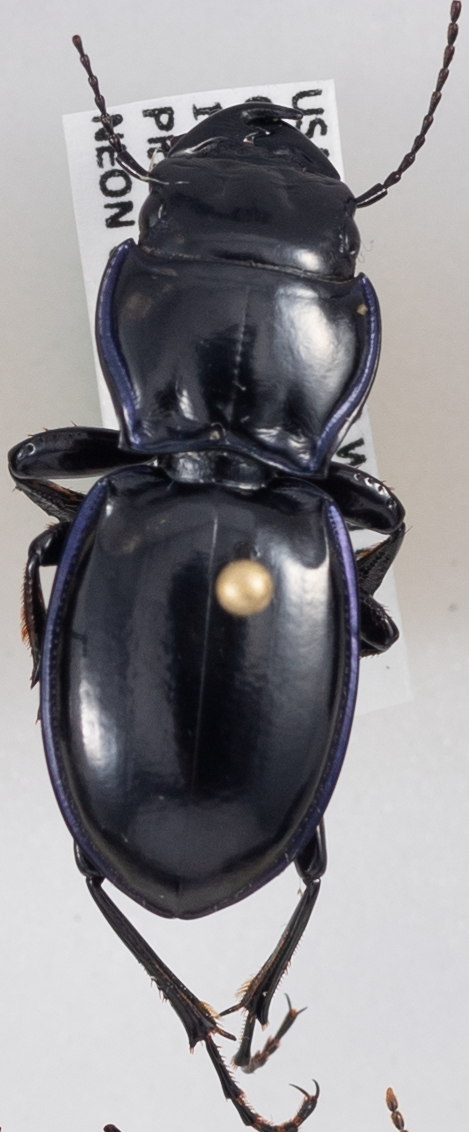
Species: Pasimachus elongatus
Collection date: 2020-07-08
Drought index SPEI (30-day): -0.03
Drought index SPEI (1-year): -0.71
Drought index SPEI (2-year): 0.17